Iranian peoples

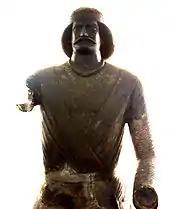
Bronze Statue of a Parthian nobleman, National Museum of Iran

Iranian culture is today considered to be centered in what is called the "Iranian Plateau", and has its origins tracing back to the Andronovo culture of the late Bronze Age, which is associated with other cultures of the Eurasian Steppe. It was, however, later developed distinguishably from its earlier generations in the Steppe, where a large number of Iranian-speaking peoples (i.e., the Scythians) continued to participate, resulting in a differentiation that is displayed in Iranian mythology as the contrast between Iran and Turan.